Dalian Metro

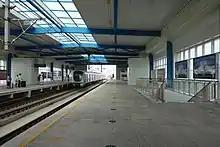
Tahewan station of Line 12

Line 3, also known as Jinzhou Eastern Line, which is the first metro line of Dalian. connects the Dalian Development Zone and with the Dalian city center. It is a serpentine line, mostly elevated or at grade, and runs from the to . The northern area of the city, where the Economic and Technology Development Zone is located, is not well-served by buses. The metro line beginning at the downtown commercial center (near the ) runs through five administrative districts of the city and serves as an express transport between the northern (developing) region and the downtown area. The line extends northward to (Jinshitan Scenic Area), a national scenic park from the city center. A branch line was opened in 2008 and this line connects central Dalian with Jinzhou District (金州区) with seven stations from south to north. The branch line begins at and stretches northwest ending at .